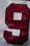
Number: 9